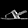
Label: Sandal